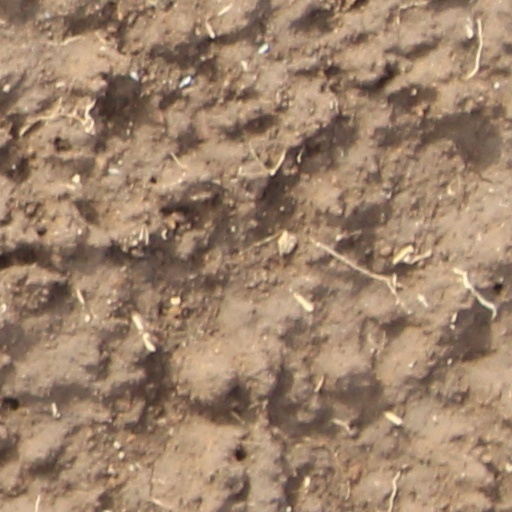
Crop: wheat